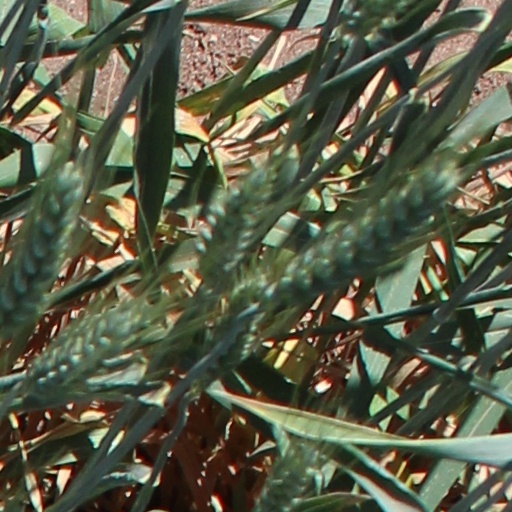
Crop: wheat